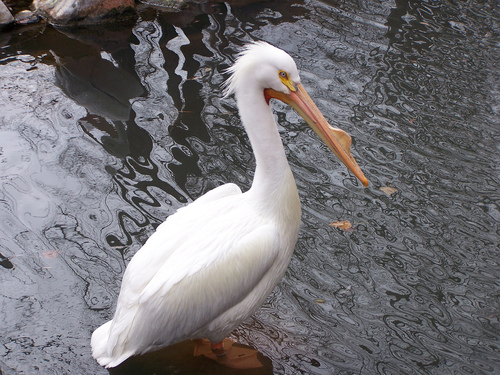
this white bird has a long orange pointed bill with a bump, a long neck, orange webbed feet.
this bird has an entirely white body, with wide orange feet and a very long straight orange beak.
this big bird is all white, with orange webbed feet, and a long orange bill.
a large white bird with an elongated neck and an orange beak that is abnormally long and narrow.
a large white bird with a very long orange bill, and orange webbed feet
this large white bird has a long neck and a long, thin light orange beak.
this large white sea bird has large webbed feet and a beak that is long and slender and has a large flap of loose skin on the base of the beak.
this bird is white with grey and has a long, pointy beak.
this bird has wings that are white and has a yellow bill
this bird has a long and broad orange bill and an entirely white body.
Species: White Pelican